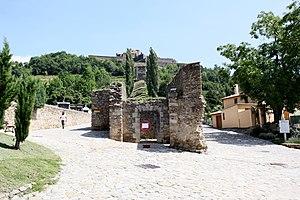
Chemin couvert menant de la ville au fort Lagarde (Prats de Mollo, 66, France)
Le fort Lagarde est une citadelle du XVIIᵉ siècle dominant la ville de Prats-de-Molló, dans le département des Pyrénées-Orientales, à soixante kilomètres de Perpignan et seulement treize de la frontière franco-espagnole. Sa vocation, outre la protection de la ville, résidait dans la surveillance du col d'Ares, passage naturel vers l'Espagne. Il est un parfait exemple d'adaptation du concept de fortification bastionnée.